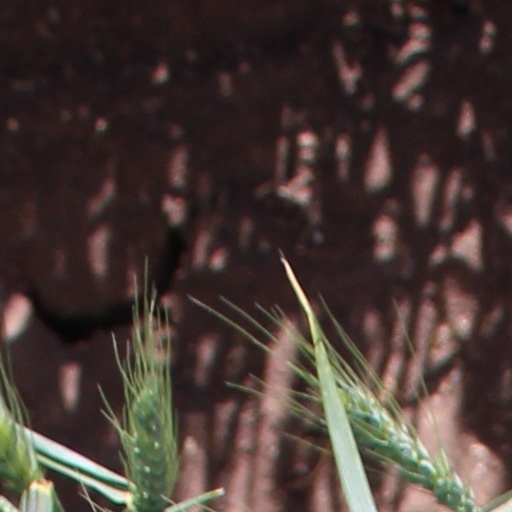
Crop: wheat